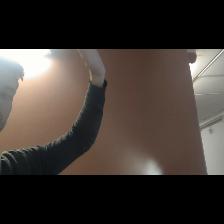
Label: Human